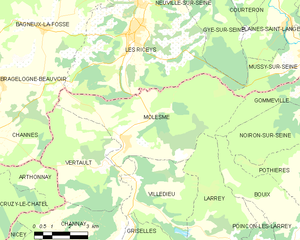
Molesme est une commune française située dans le département de la Côte-d'Or en région Bourgogne-Franche-Comté.